Law

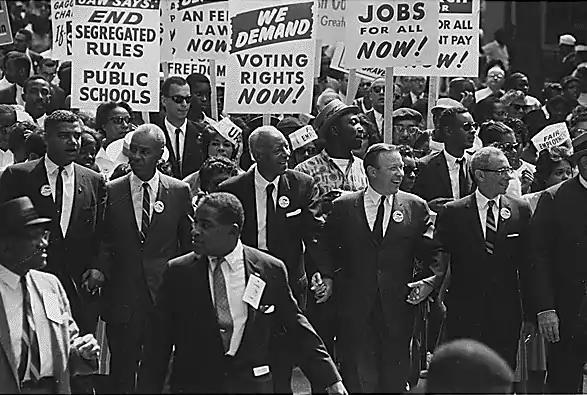
A march in Washington, D.C. during the American civil rights movement in 1963

A corollary of the rule of law is the existence of a legal profession sufficiently autonomous to invoke the authority of the independent judiciary; the right to assistance of a barrister in a court proceeding emanates from this corollary—in England the function of barrister or advocate is distinguished from legal counselor. As the European Court of Human Rights has stated, the law should be adequately accessible to everyone and people should be able to foresee how the law affects them.